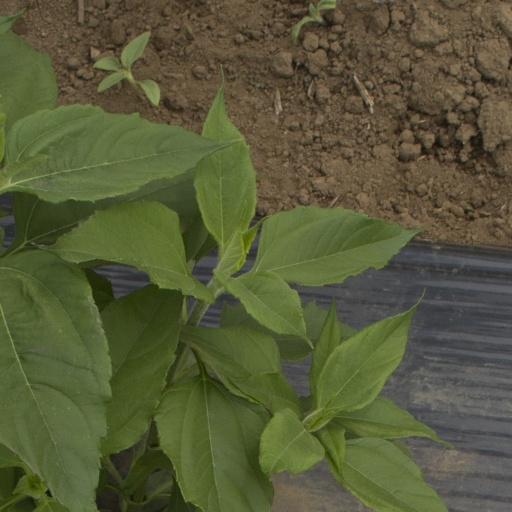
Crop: Jerusalem artichoke